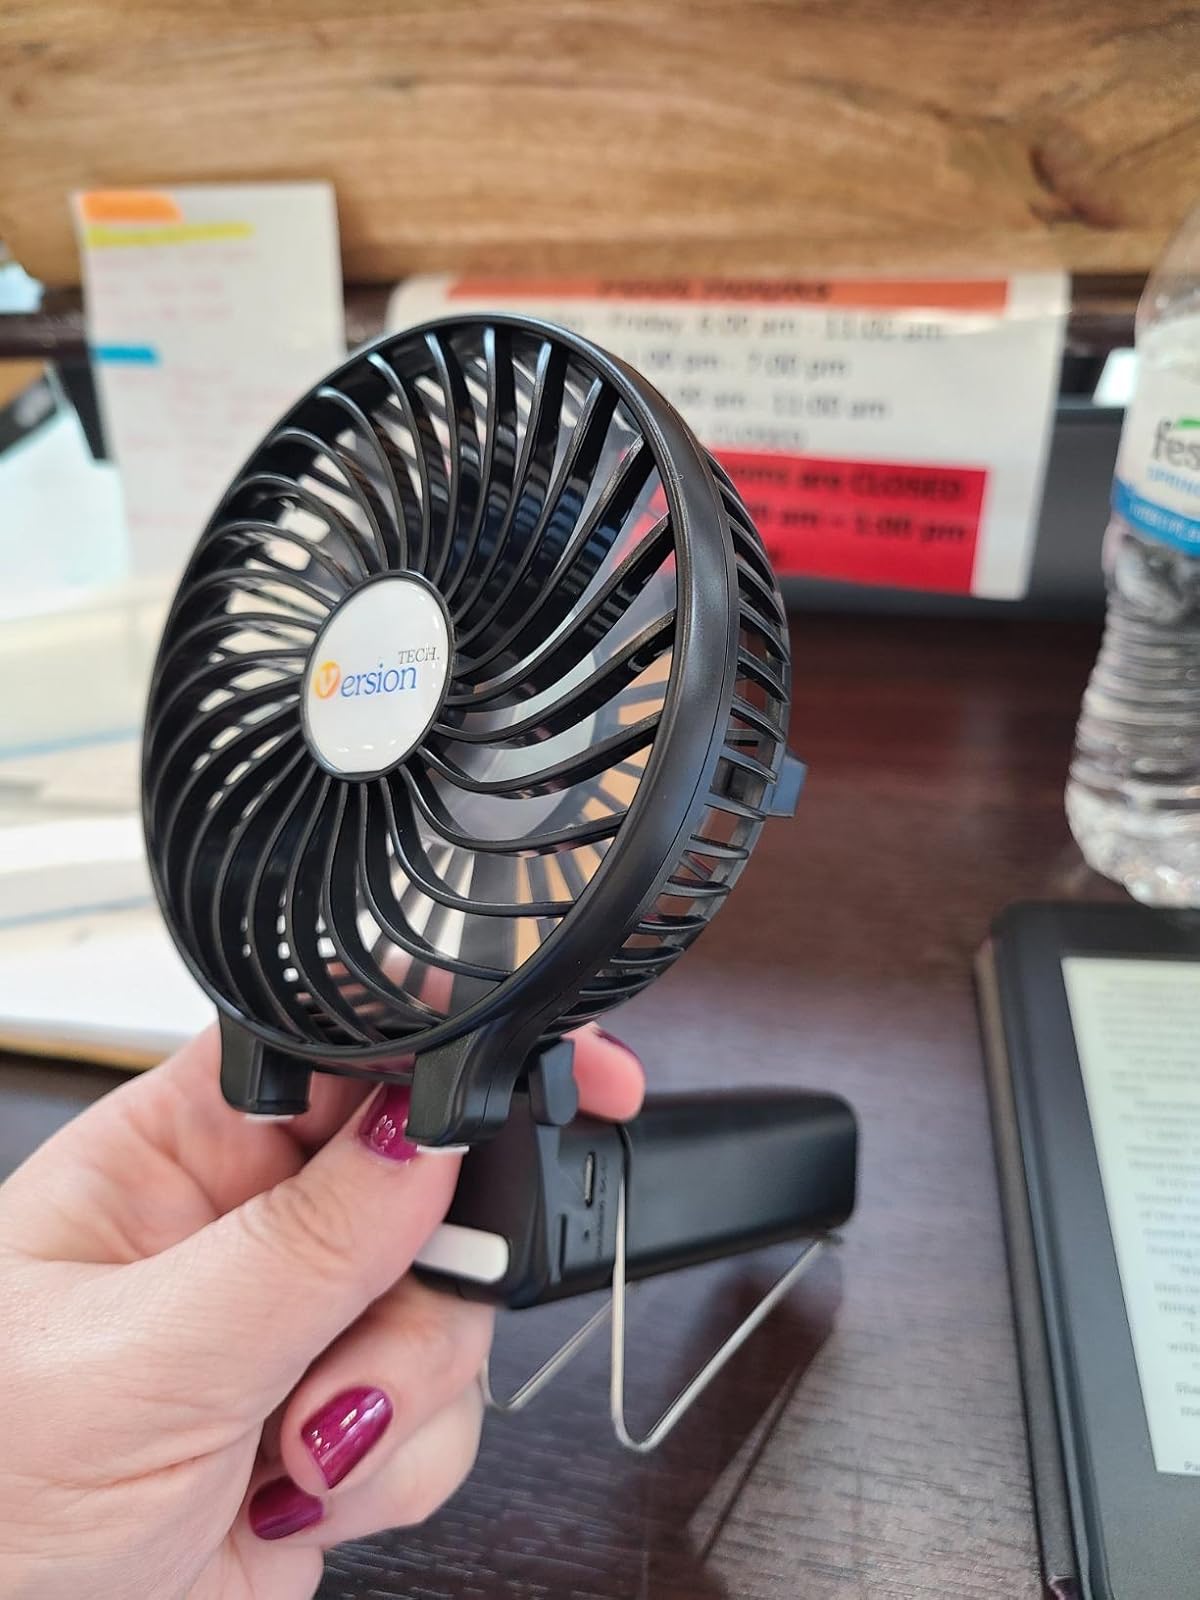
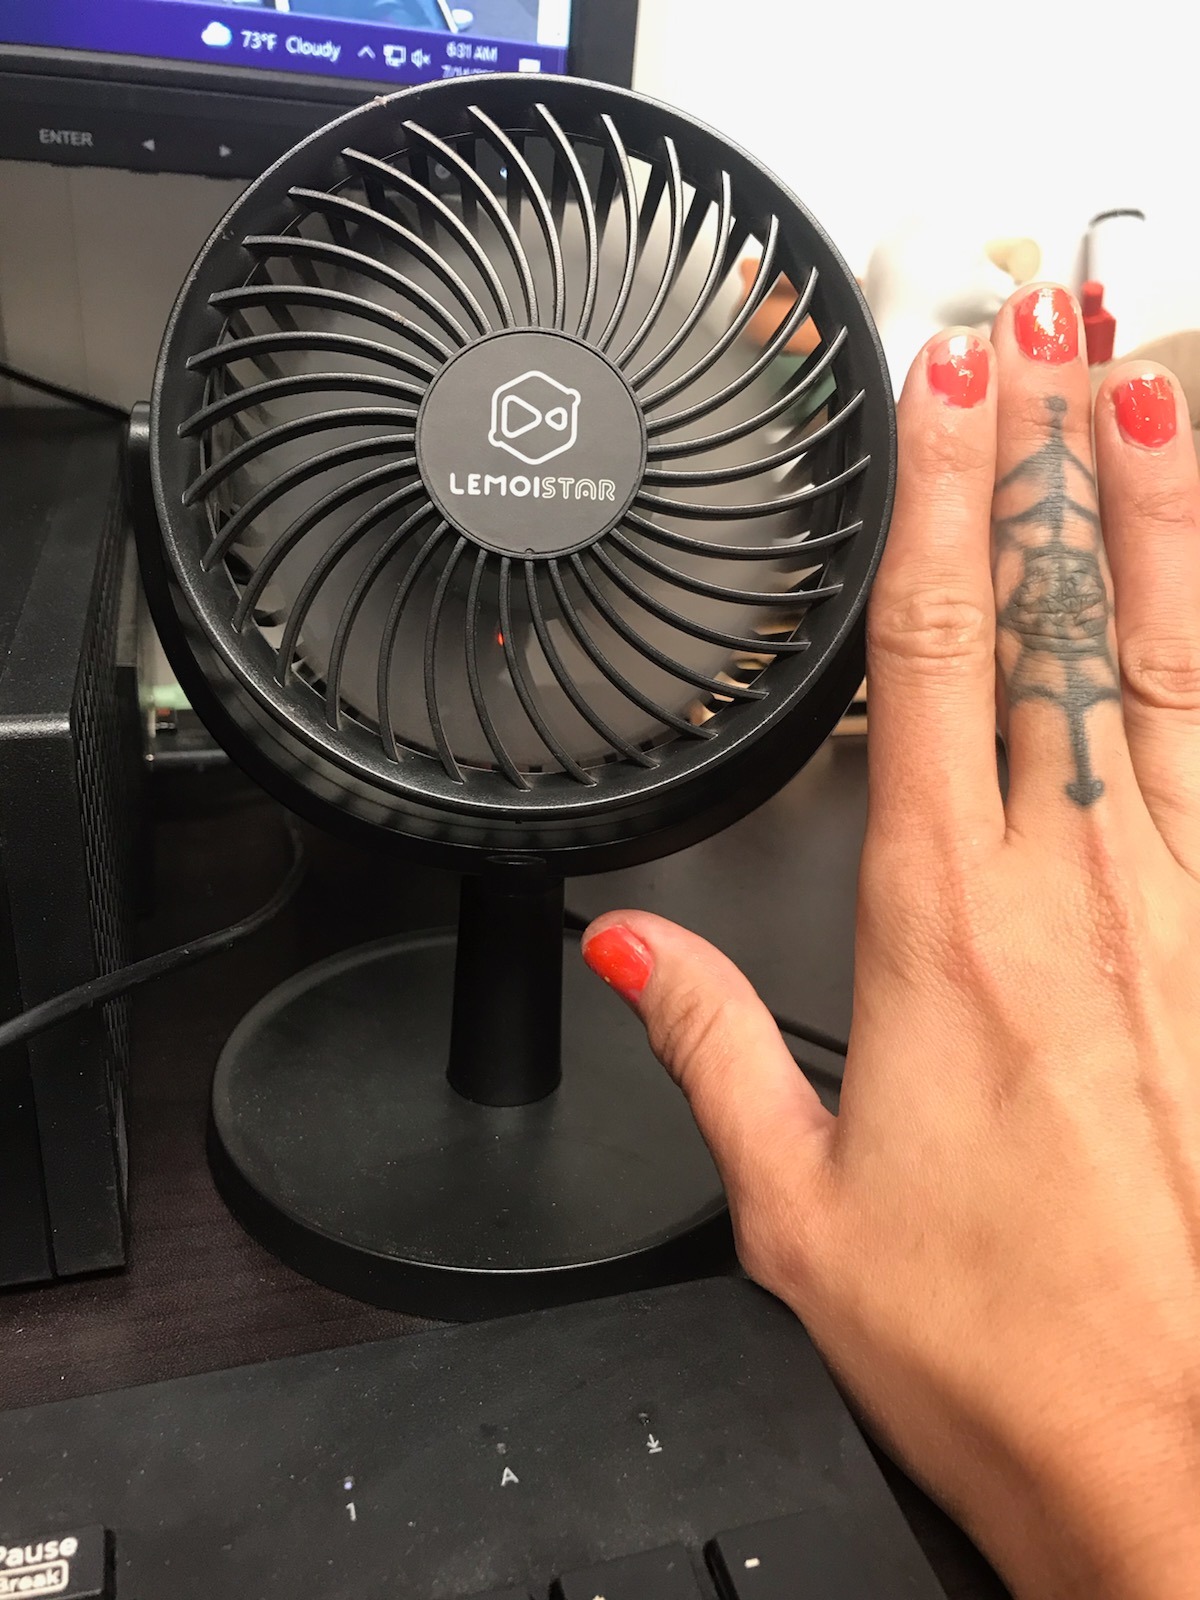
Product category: fan
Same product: no